Theophilus Daniel

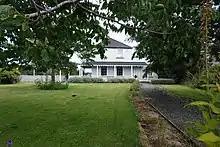
Daniel House in Riverton in 2018

Theophilus Alfred James Daniel (1817 – 22 March 1893) was a 19th-century Member of Parliament from Southland, New Zealand.